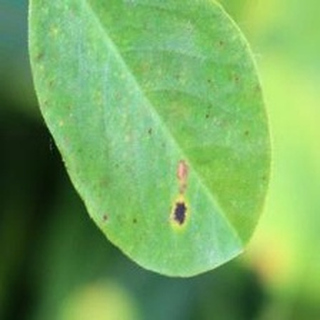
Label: groundnut_late_leaf_spot